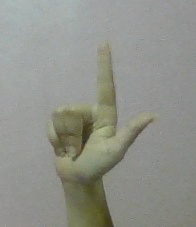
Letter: laam